Affoltern (Zürich)

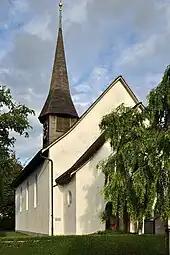
Reformed church in Unteraffoltern

Affoltern was first mentioned in 870 as "Affaltrahe", and in the 9th century it was reigned by the St. Gallen Abbey, in the 12th/13th century by the House of Regensberg who built their ancestral seat "Altburg" nearby, followed in 1468 by the city of Zürich as part of the "Obervogtei Regensberg" ending in 1798. Affoltern was then after a municipality of its own, having been incorporated into the city Zürich in 1934. As today, Affoltern consists of the former settlements ("Fraktionen") Ober- und Unter-Affoltern.